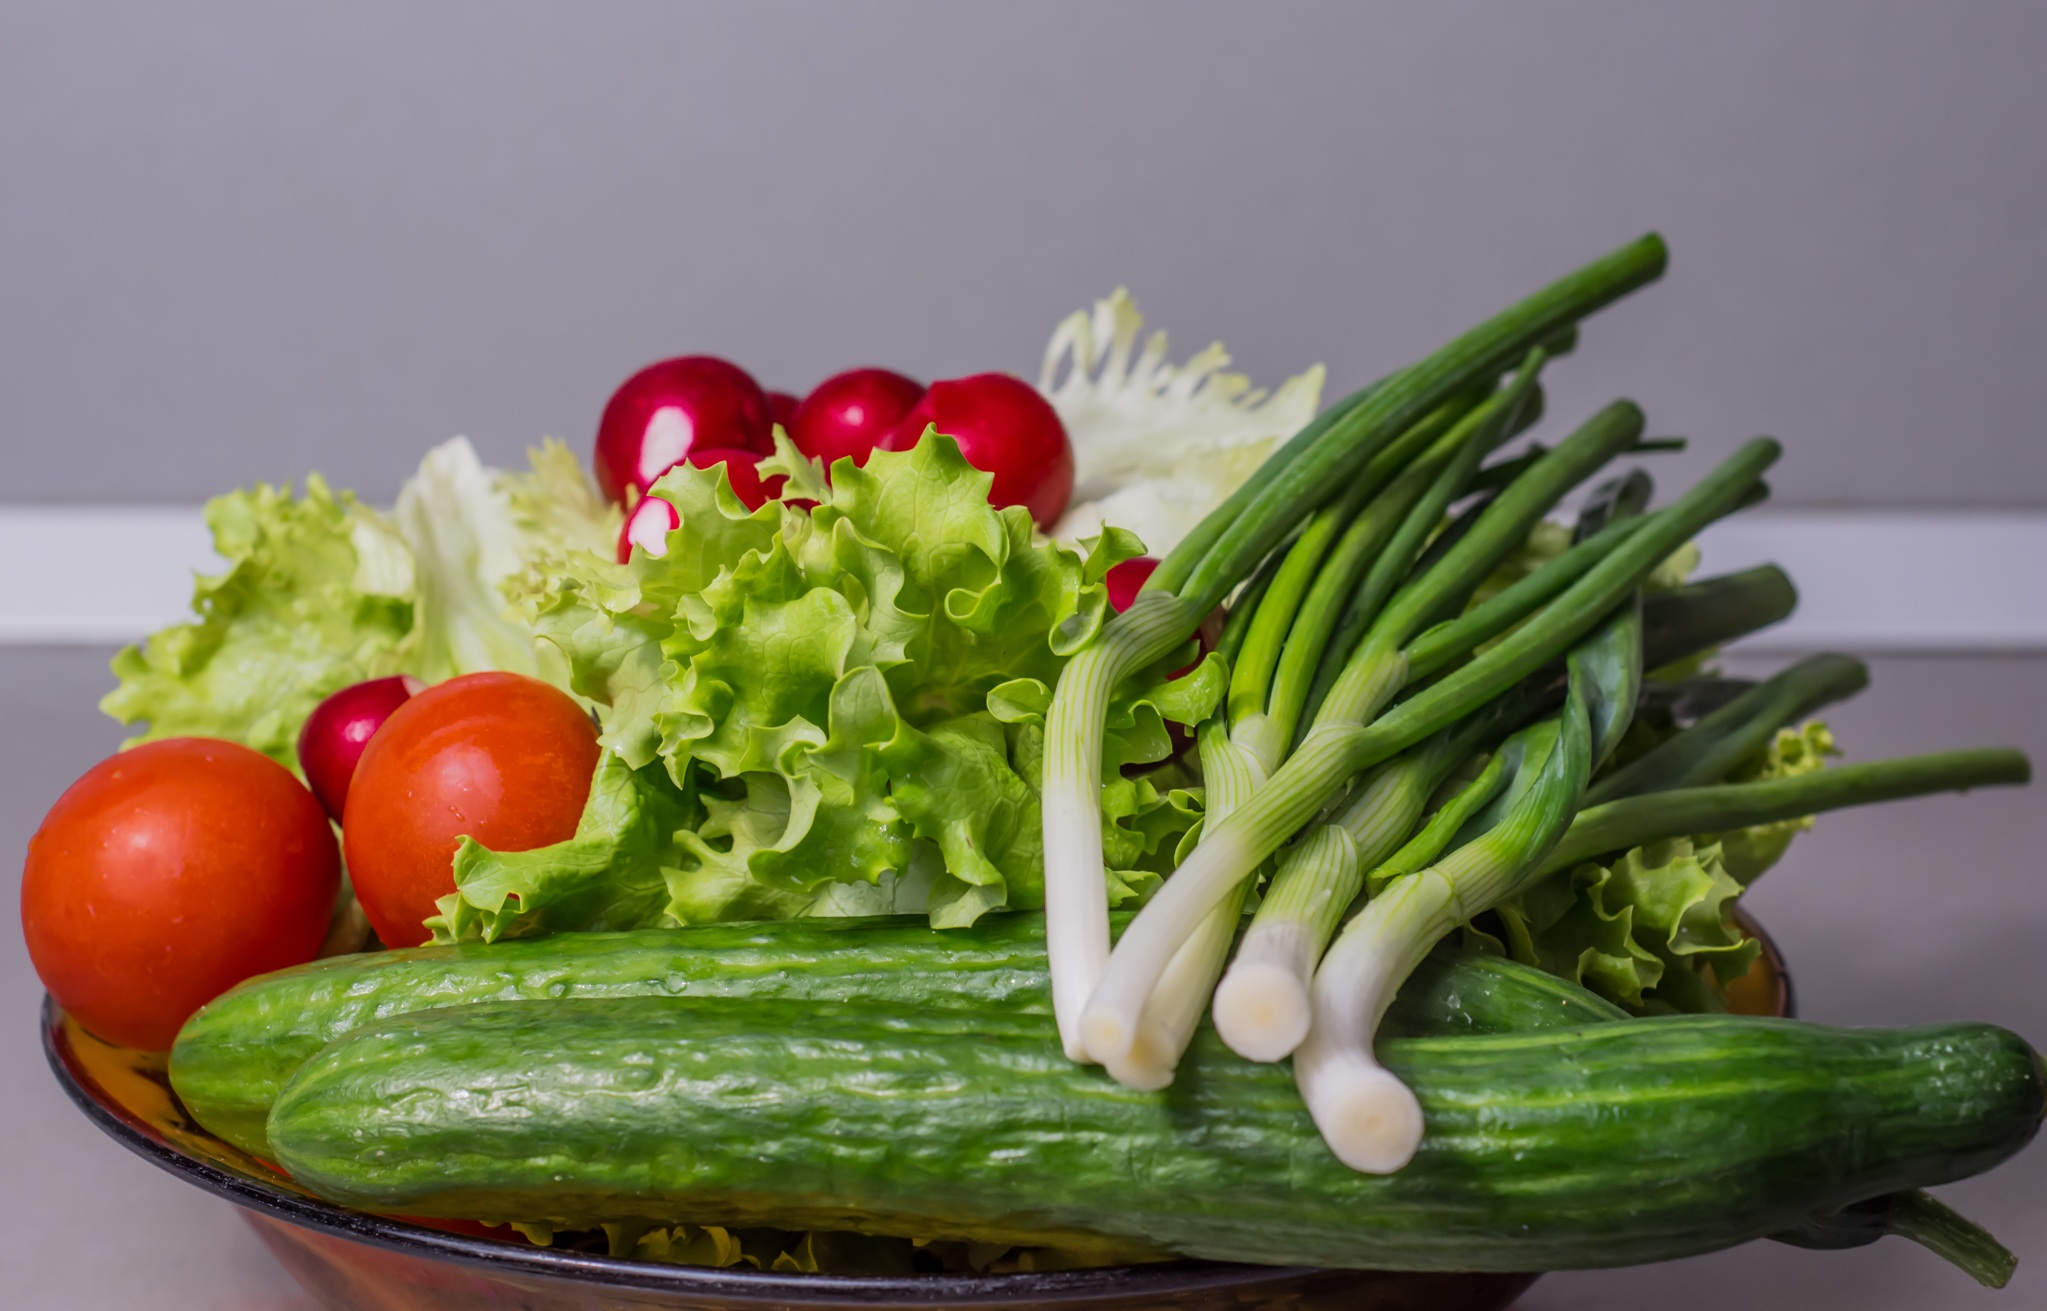
apple, fruit, leaf, ripe, meal, food, salad, green, pepper, red, harvest, ingredient, garlic, produce, vegetable, natural, fresh, market, agriculture, garden, healthy, onion, carrot, lettuce, tomato, vitamin, eating, nutrition, vegetables, cucumber, vegan, vegetarian, raw, diet, cabbage, floristry, organic, eggplant